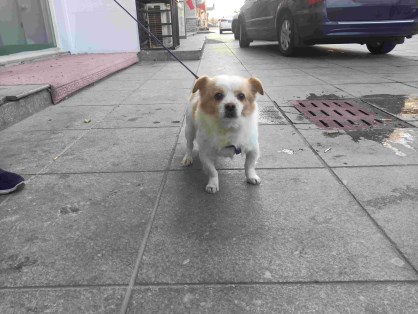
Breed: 480-n000125-Pekinese